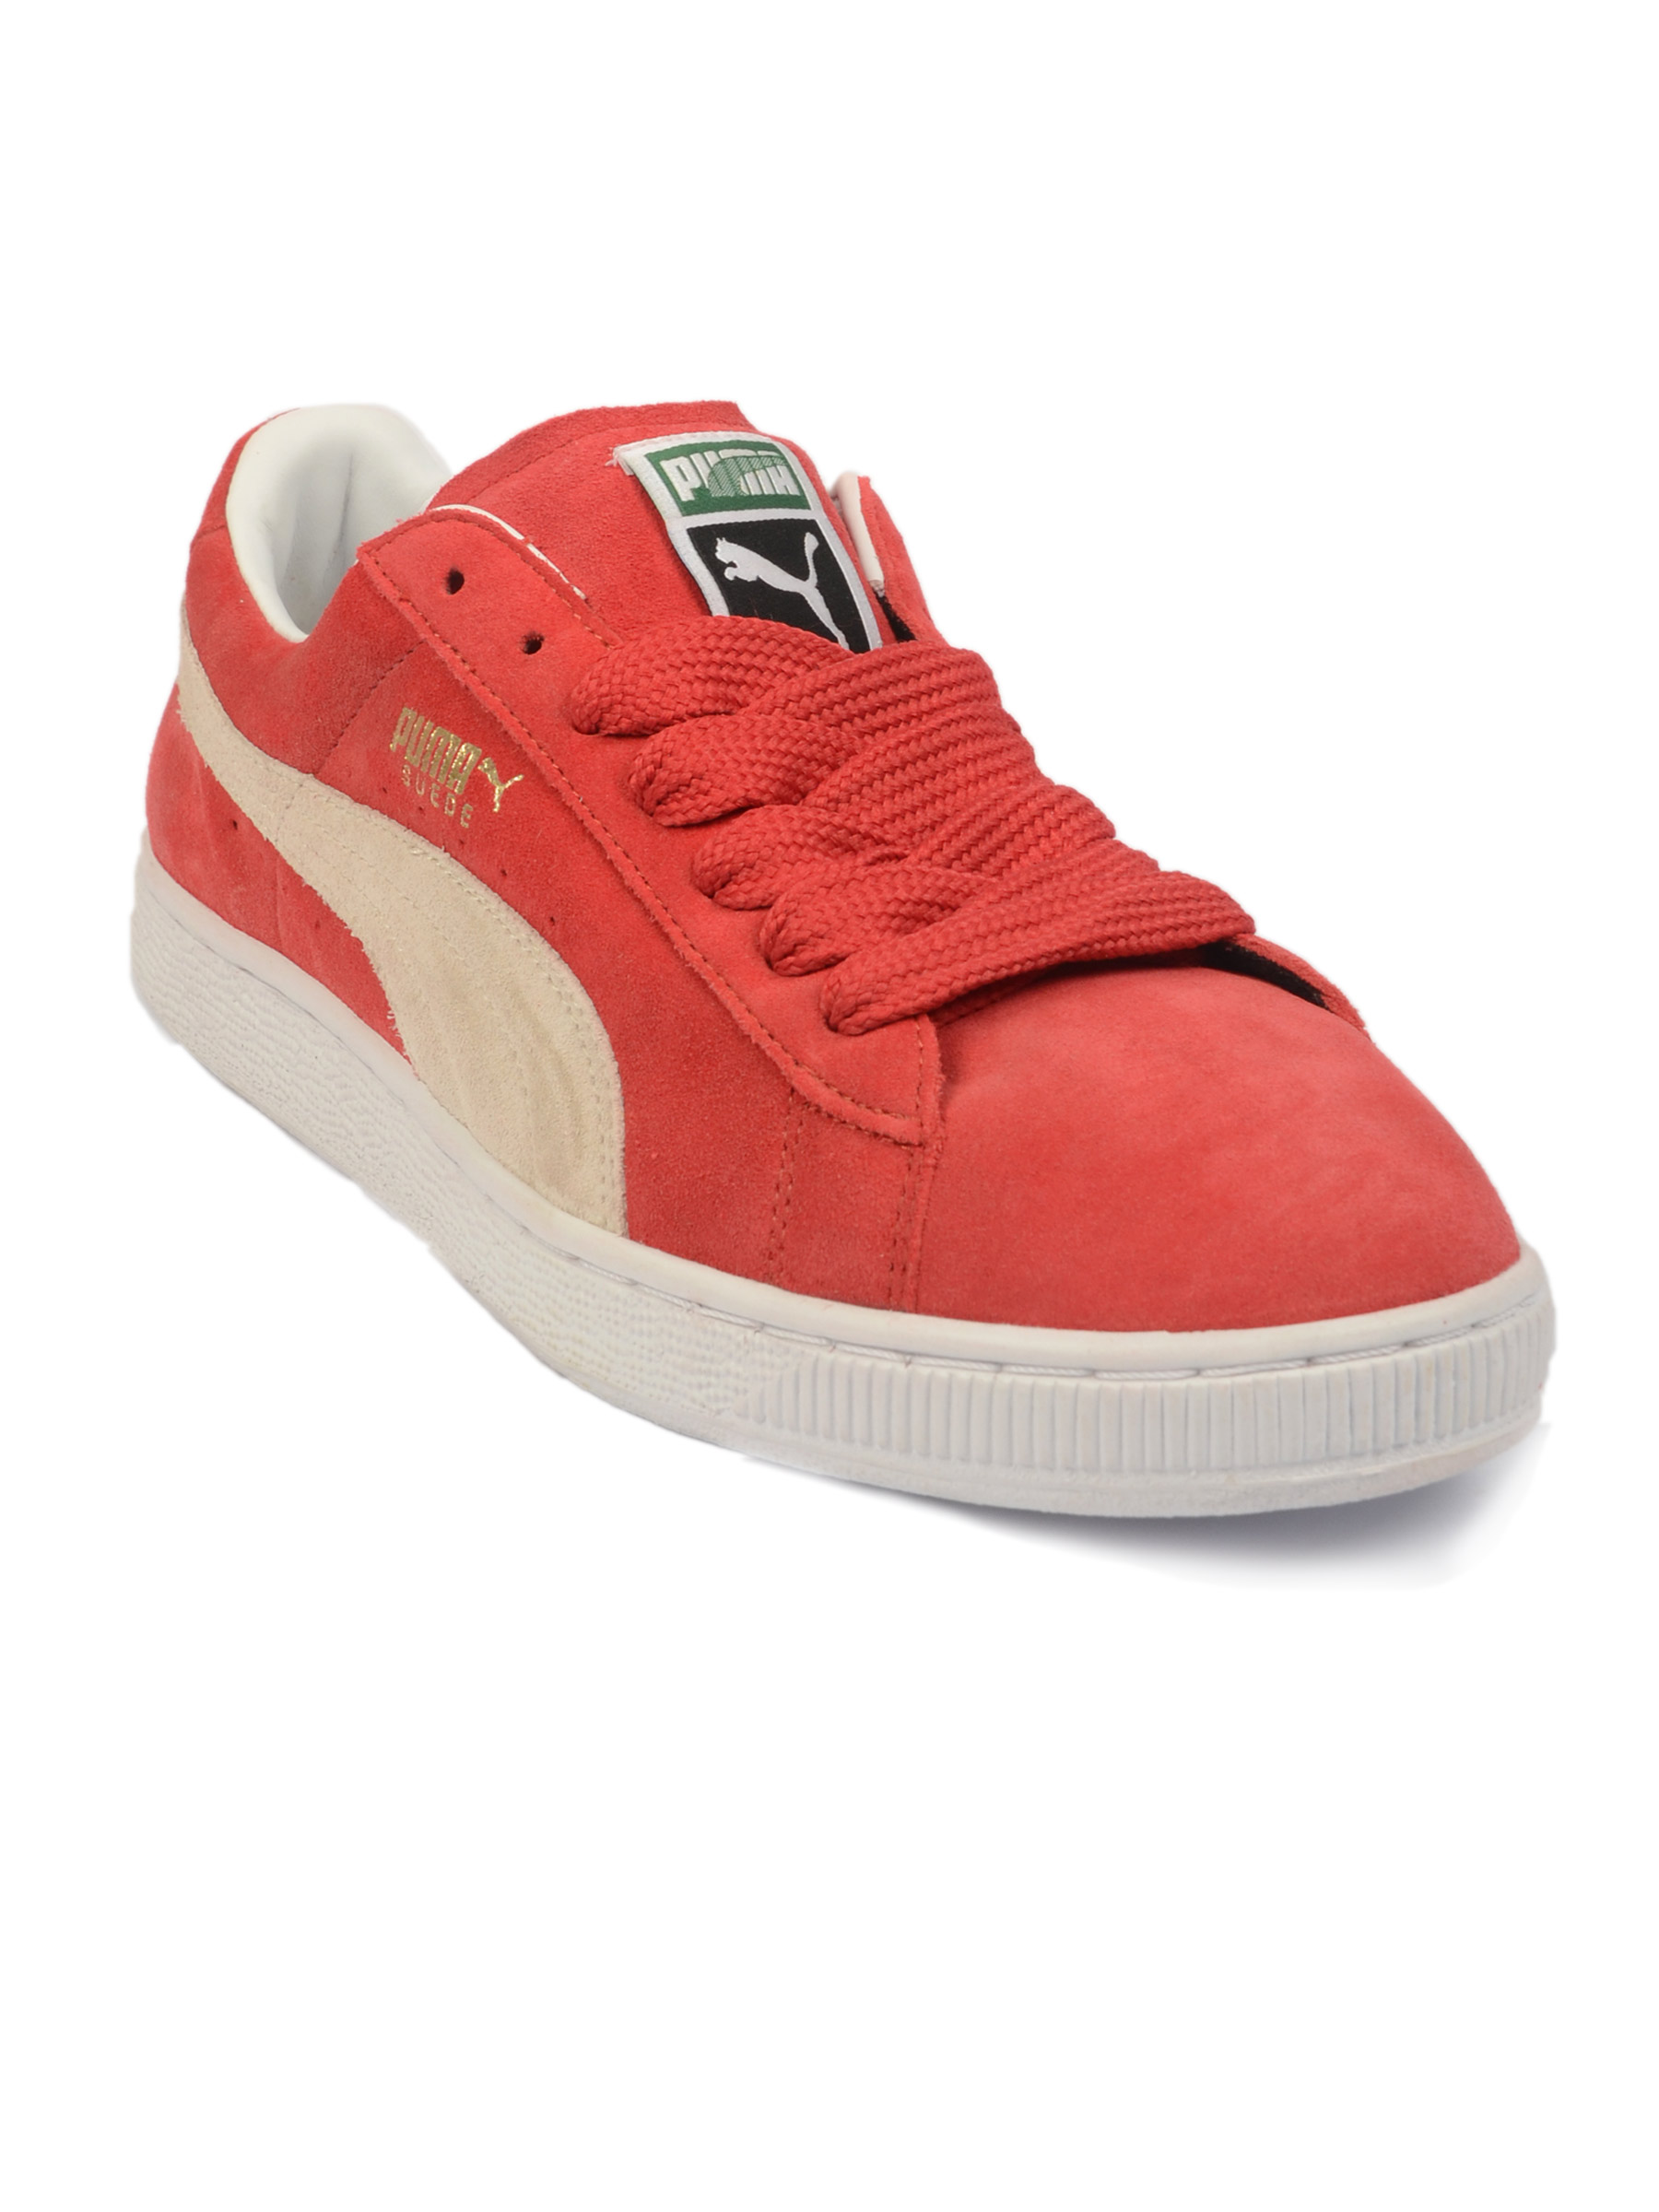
Puma Unisex Suede Archive NM Team Regal Red Red Shoe
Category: Footwear / Shoes / Casual Shoes
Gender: Unisex
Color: Red
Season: Fall 2011
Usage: Casual